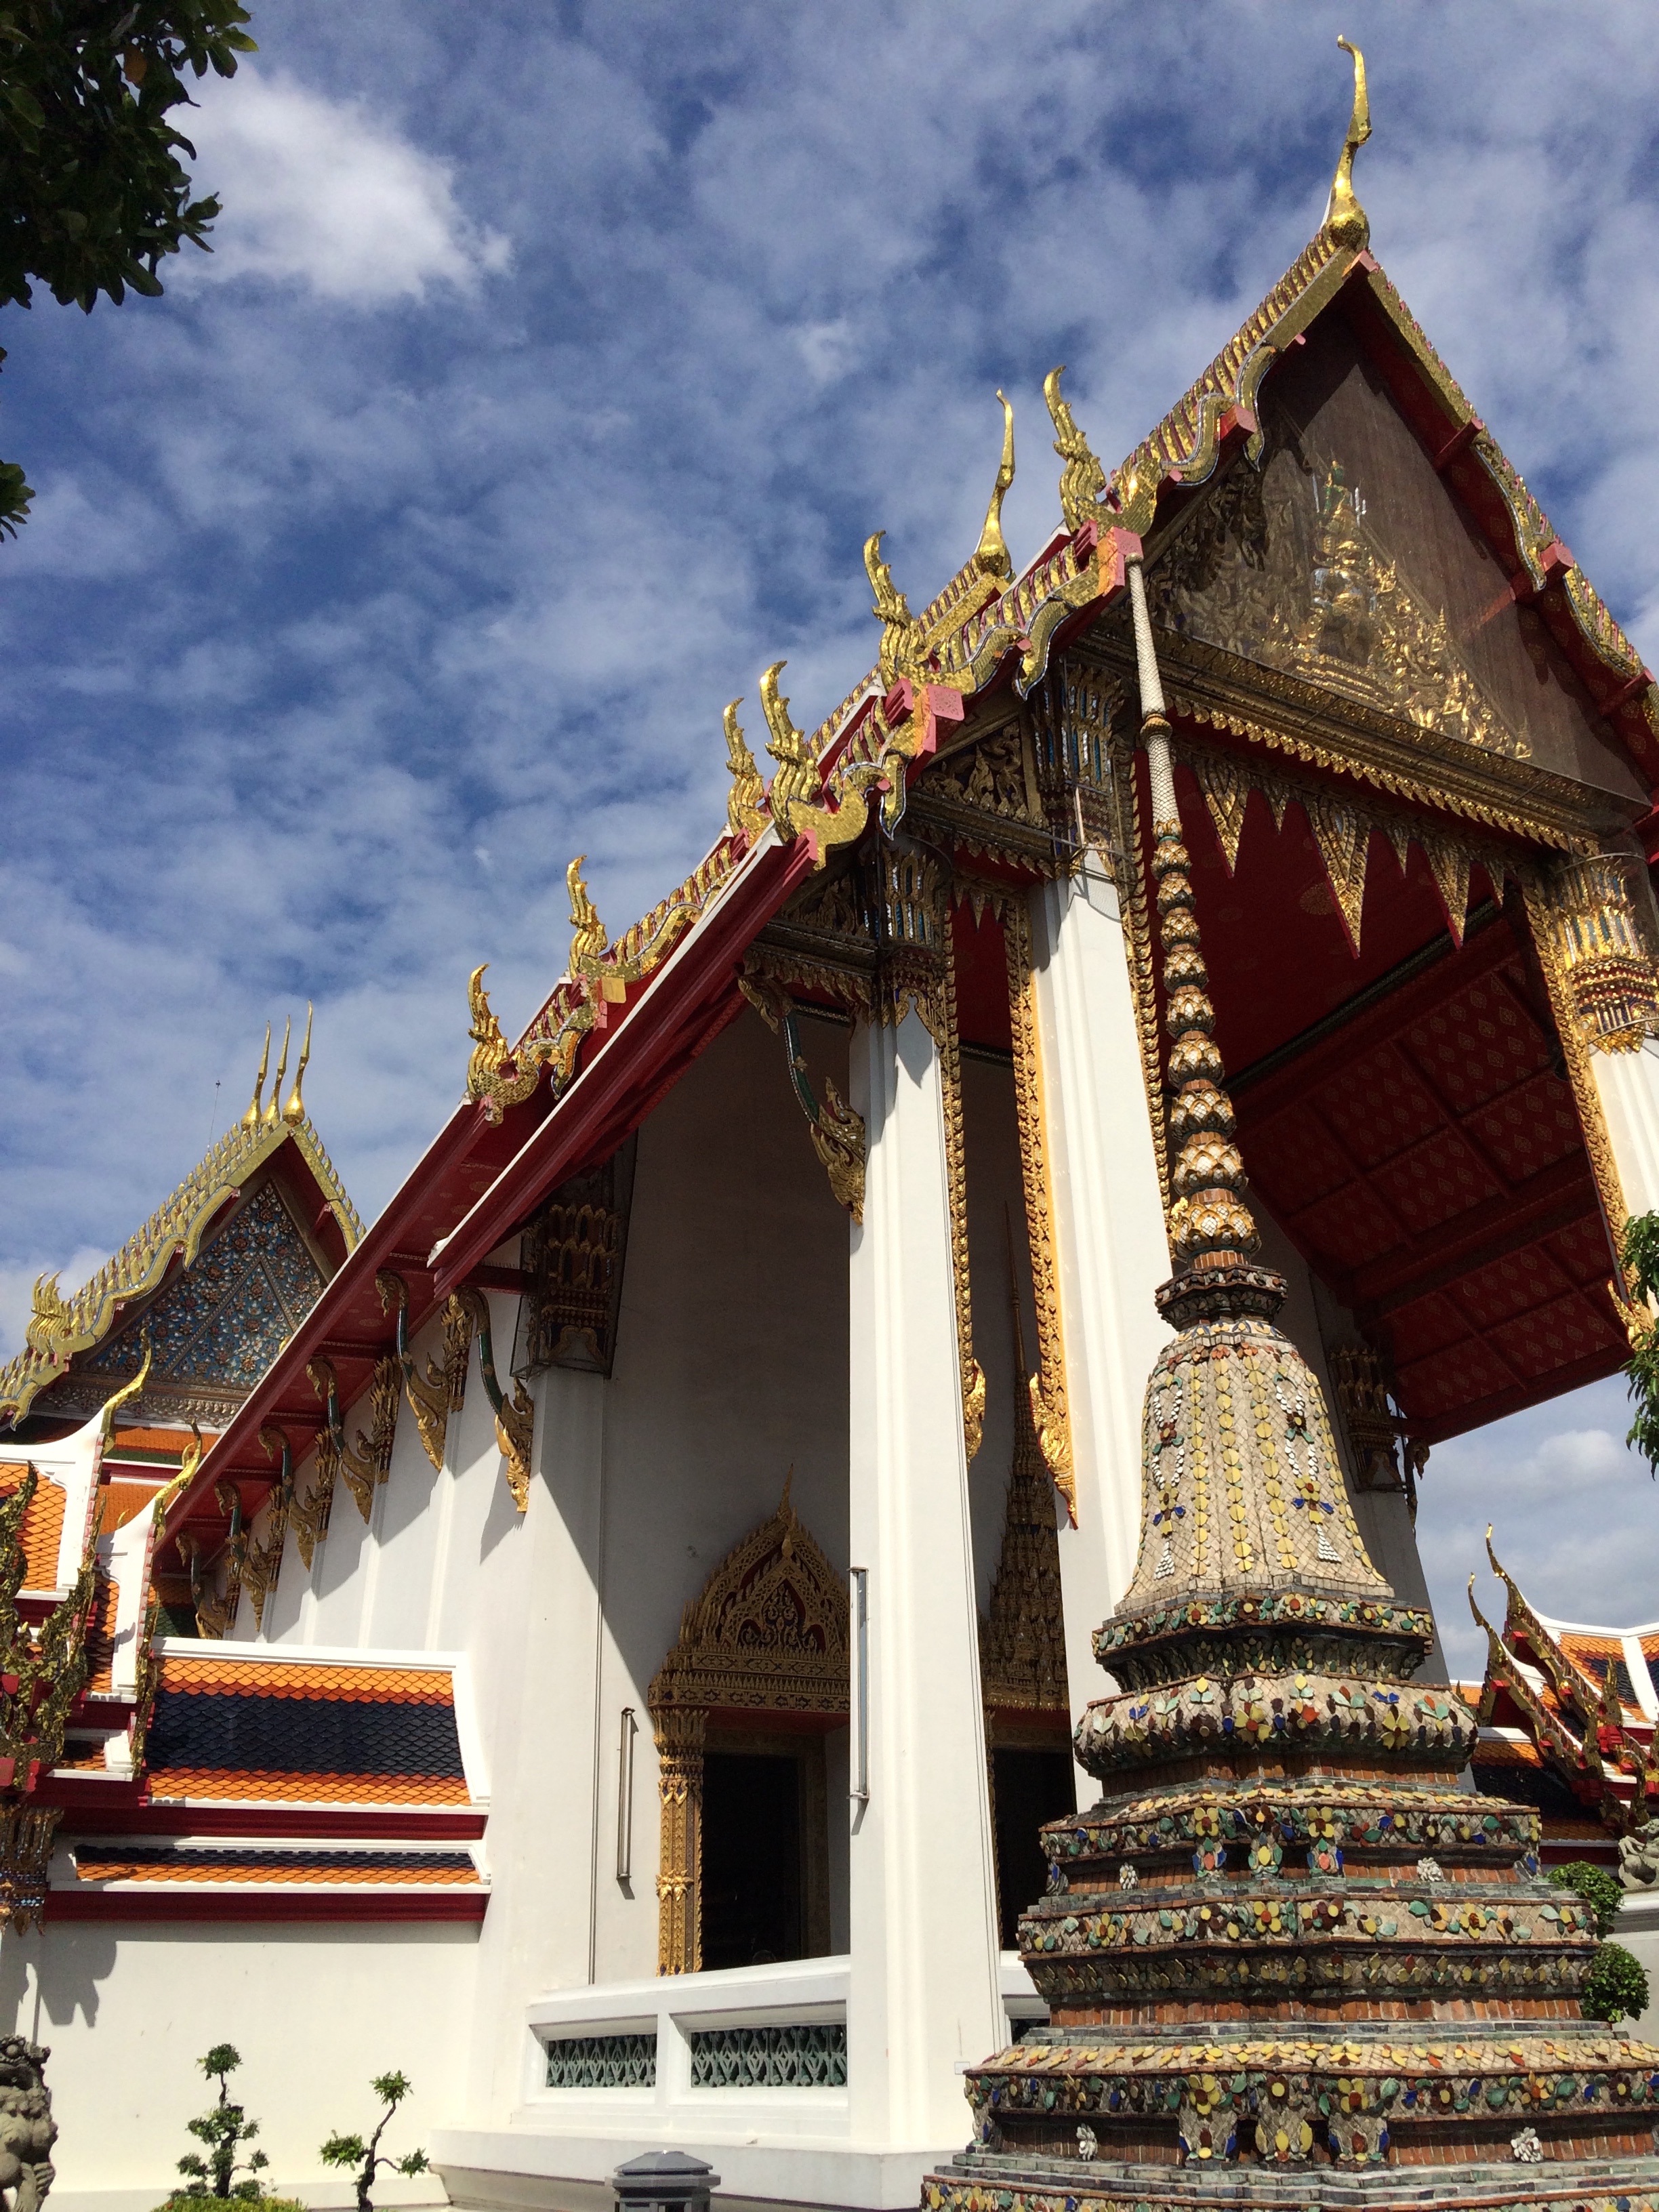
architecture, building, palace, tower, buddhism, ancient, place of worship, thailand, temple, monastery, shrine, culture, bangkok, chinese architecture, oriental, pagoda, wat, hindu temple, historic site, shinto shrine